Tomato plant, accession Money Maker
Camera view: tilt-top (135 deg); turntable rotation: 90 degrees
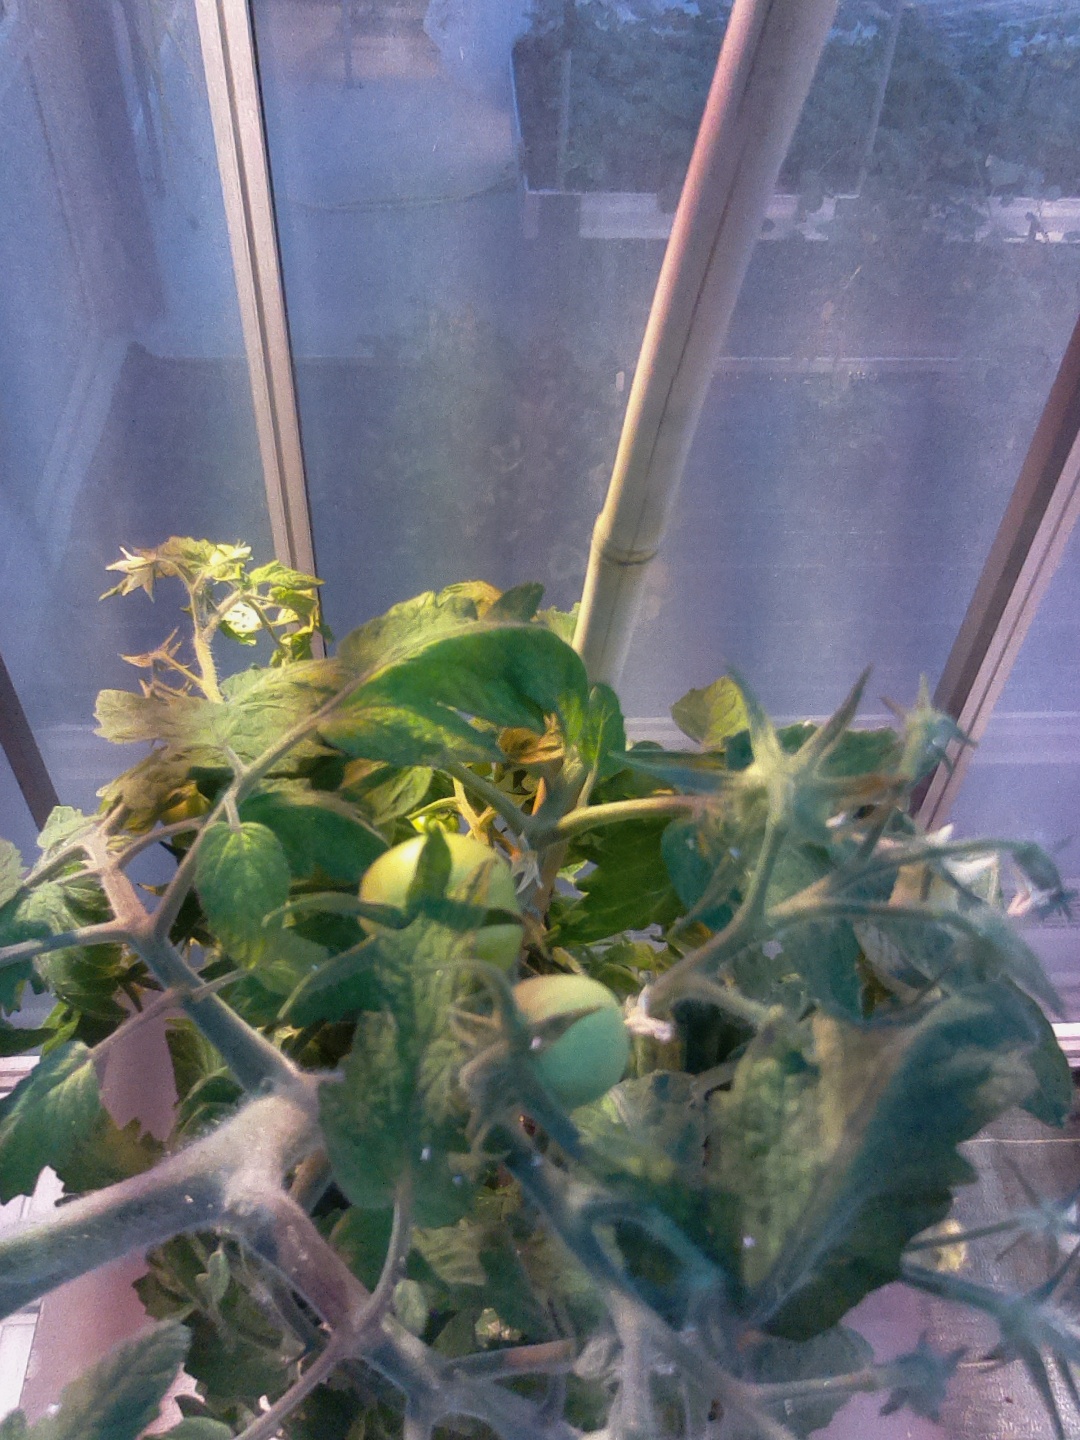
BBCH growth stage 73: 30%-40% of final fruit size